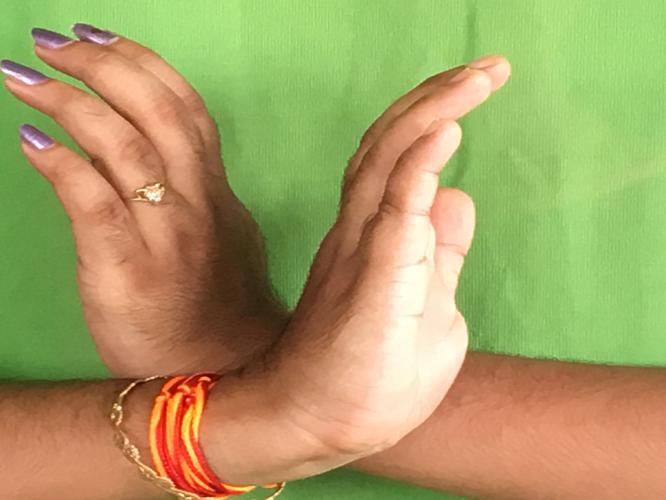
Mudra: Nagabandha
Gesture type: double_hand